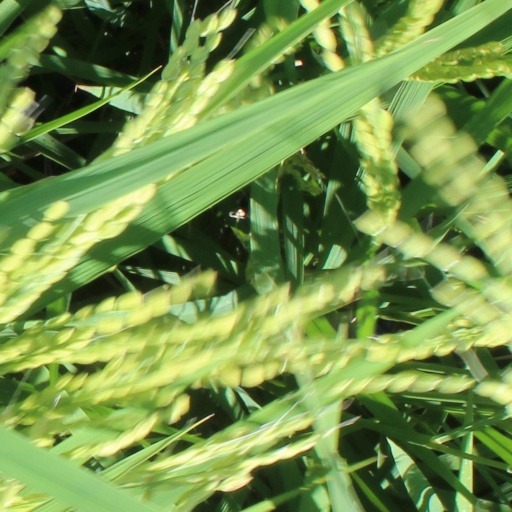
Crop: rice